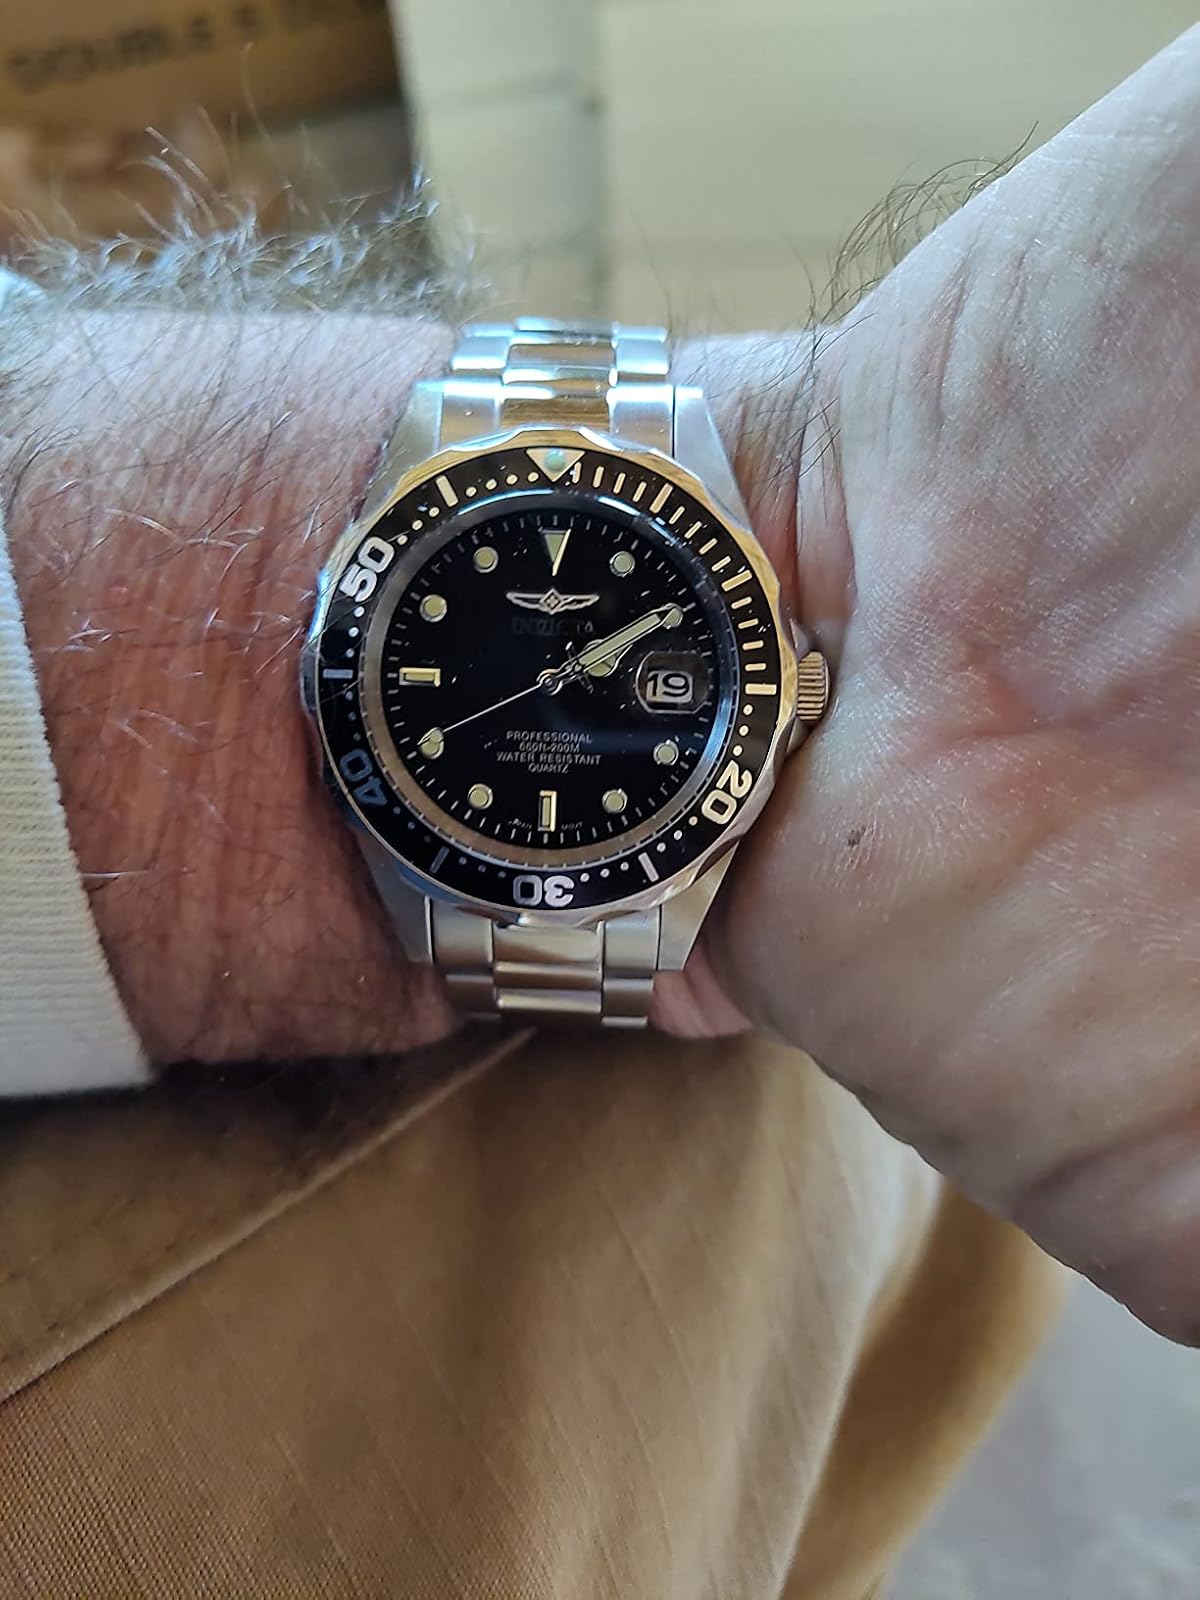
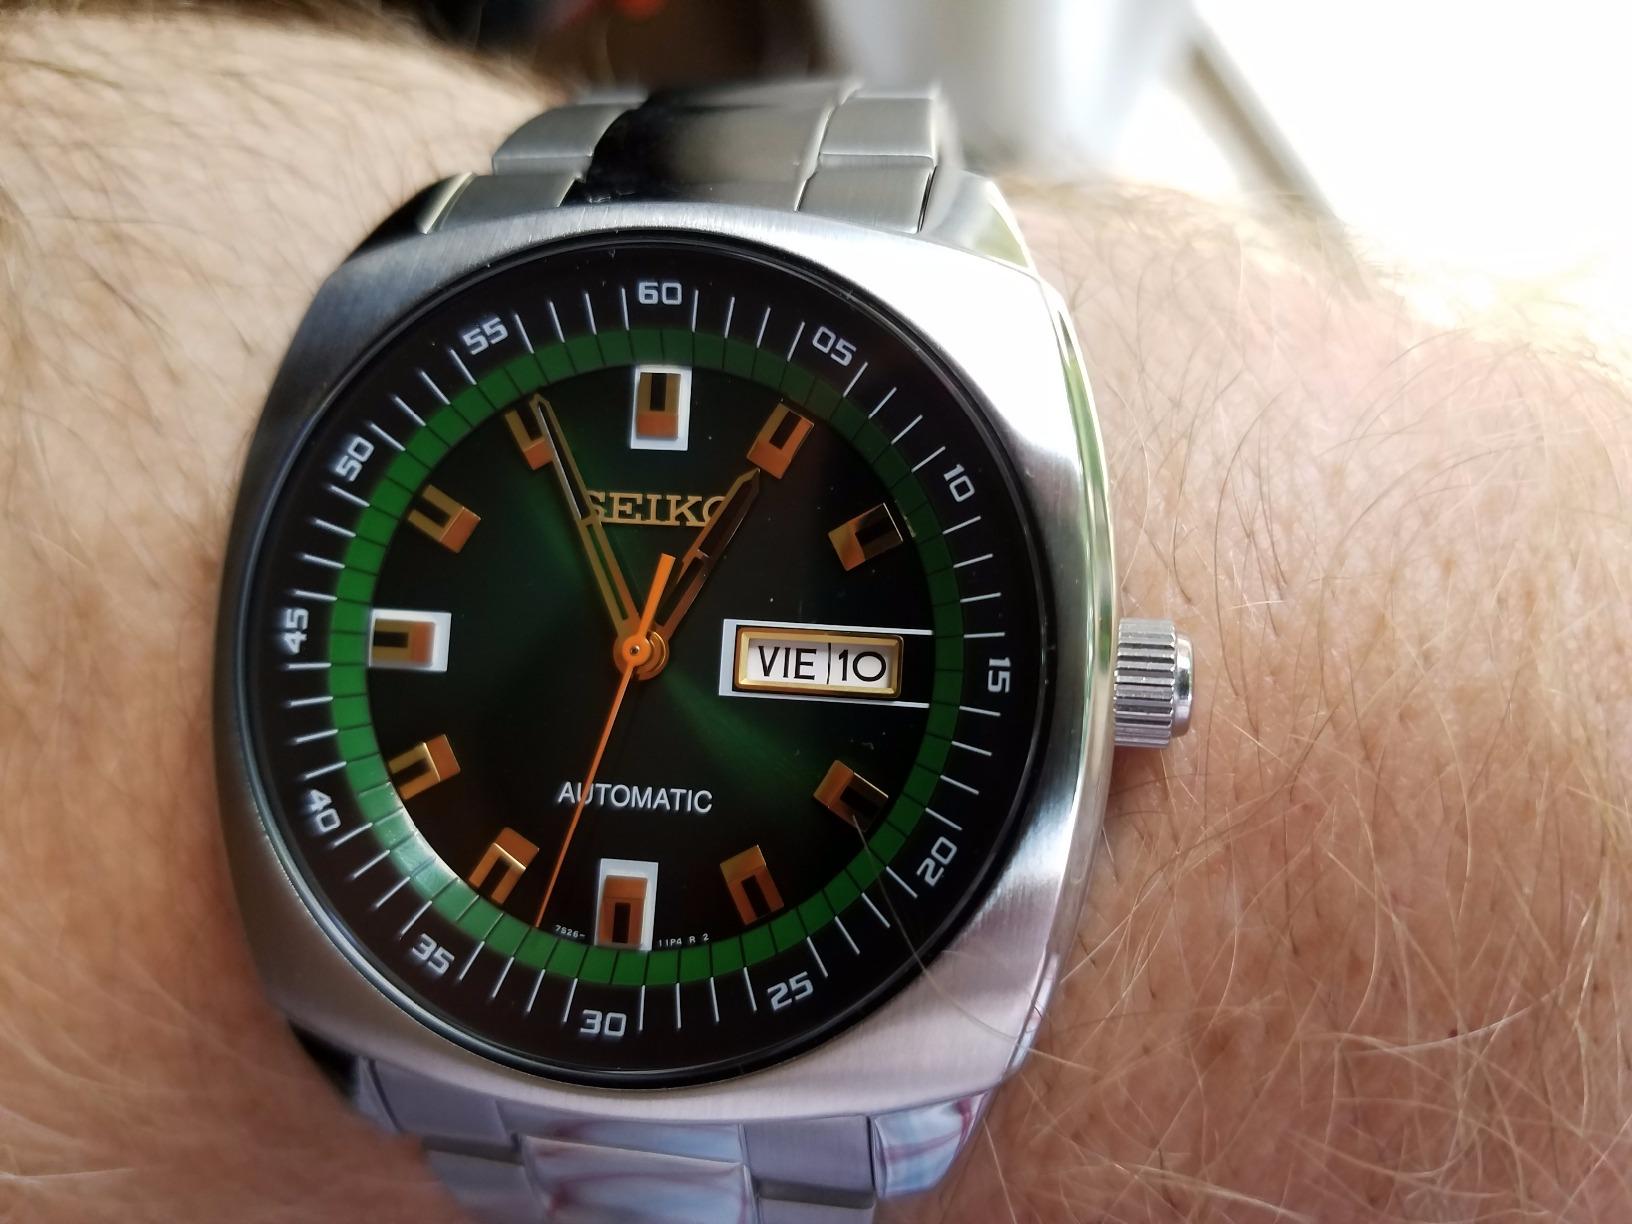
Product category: accessories_watch
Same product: no